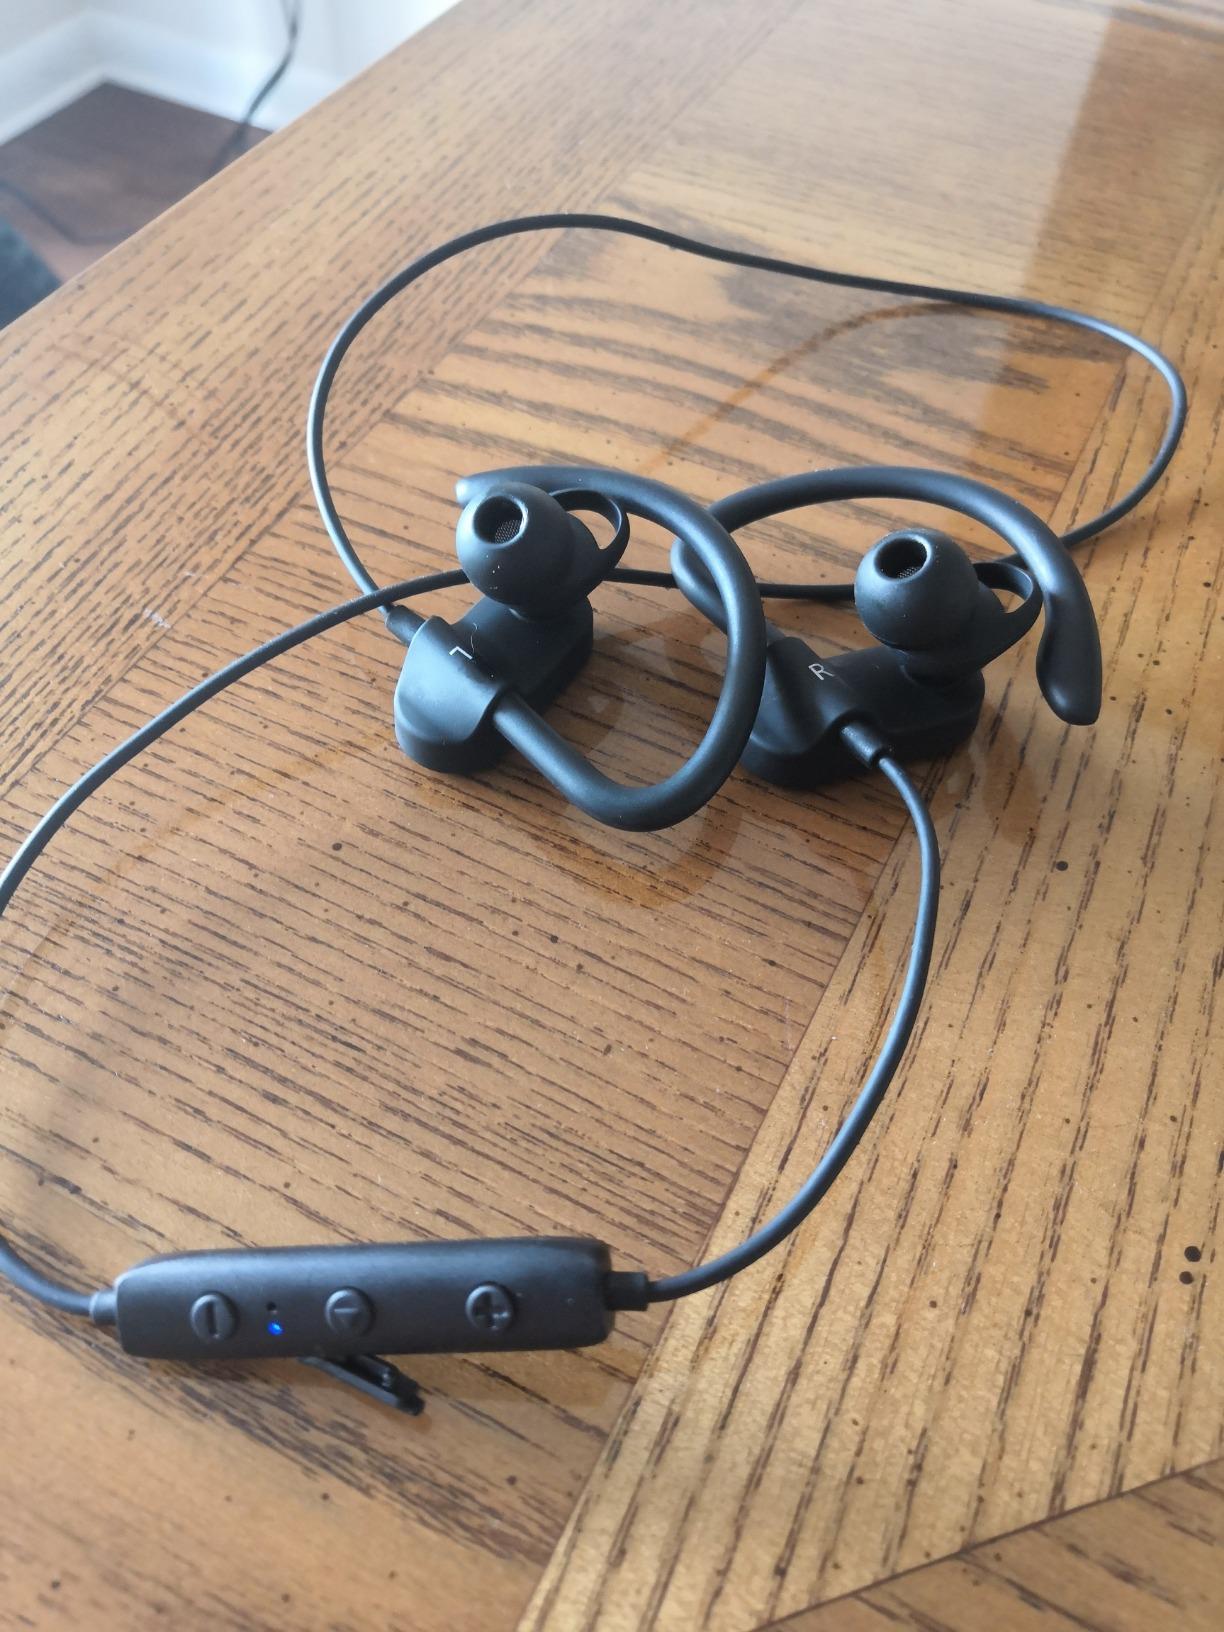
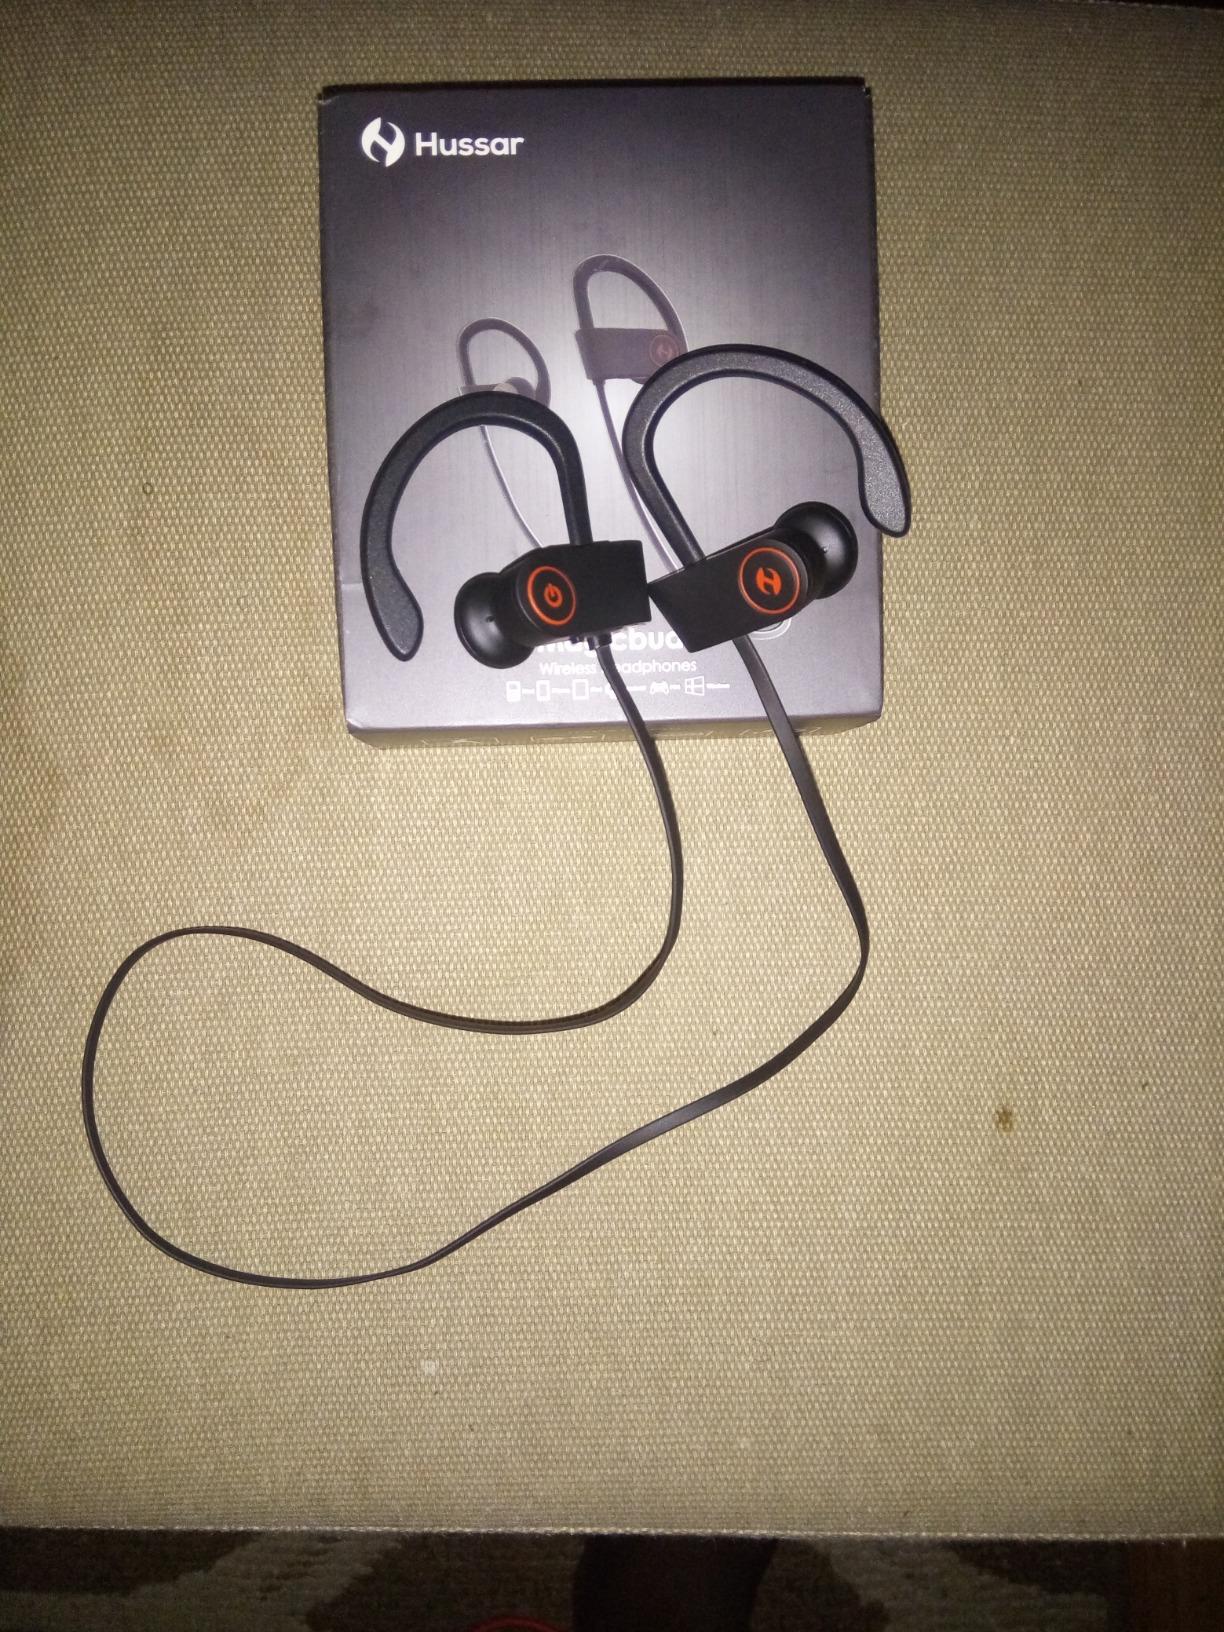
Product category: headphones
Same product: no